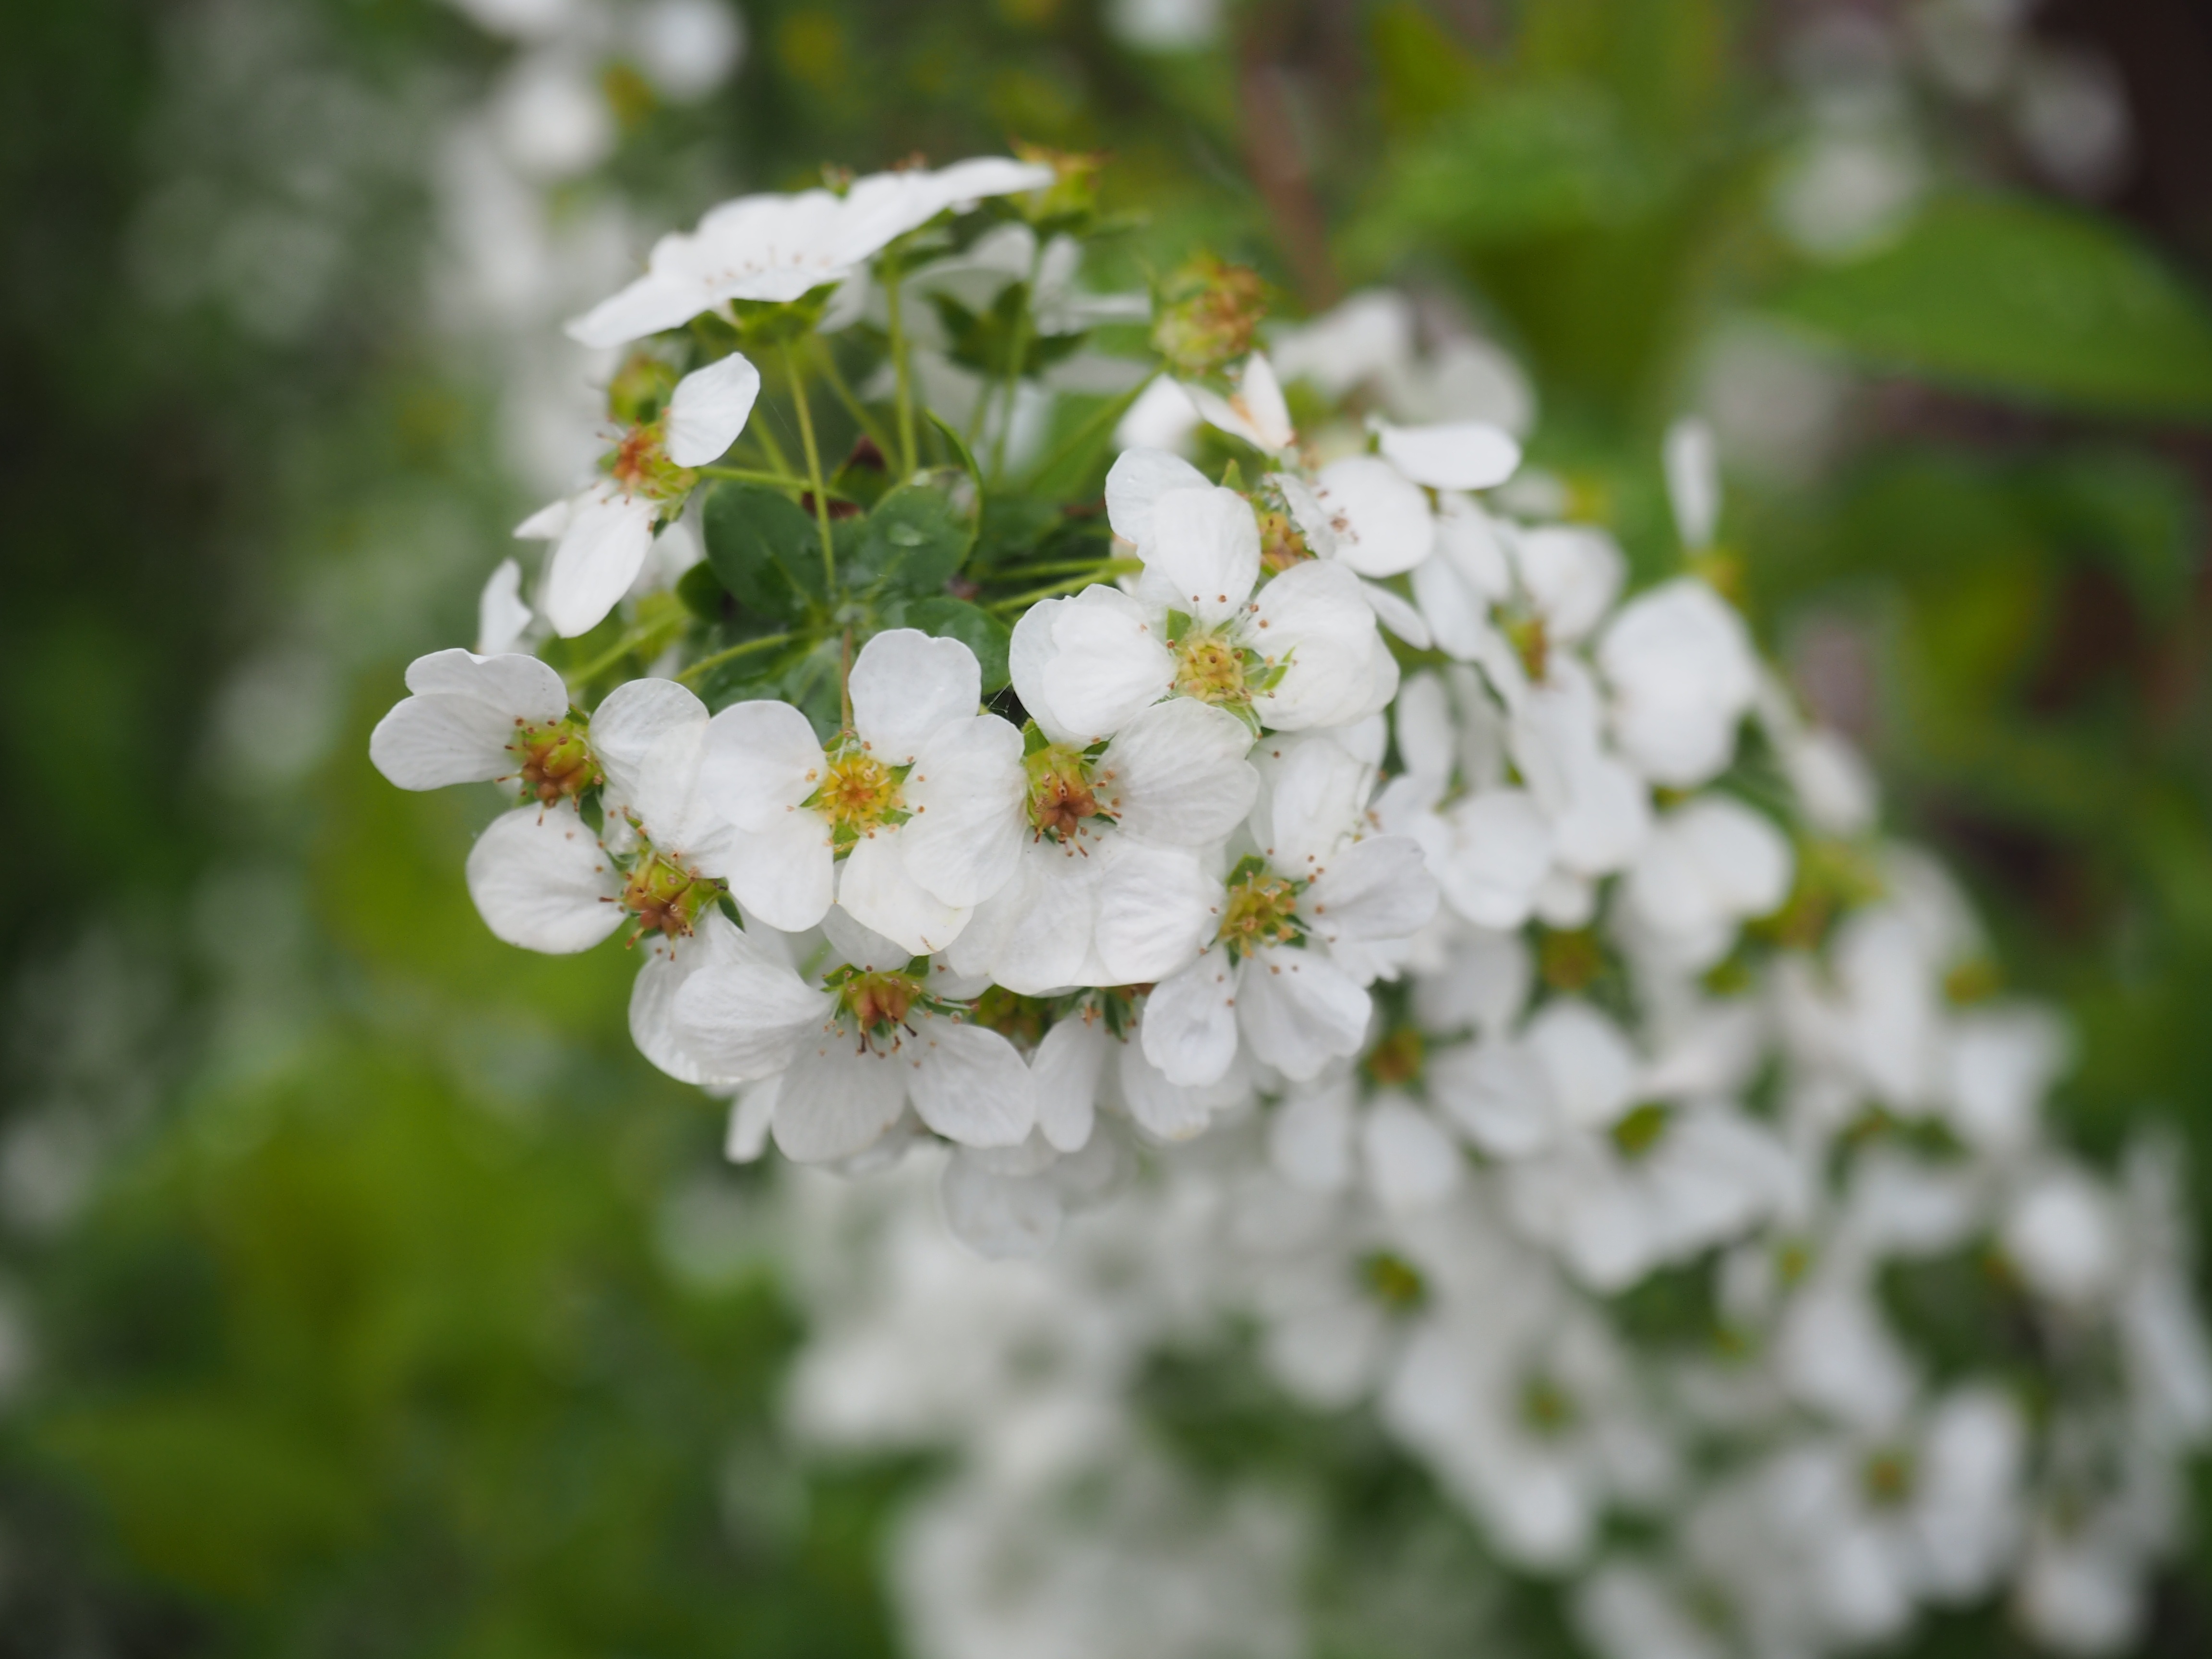
nature, branch, blossom, plant, white, meadow, sunlight, flower, green, produce, natural, botany, flora, wildflower, flowers, close up, shrub, macro photography, jasmine, flowering plant, land plant, spiraea thunbergii